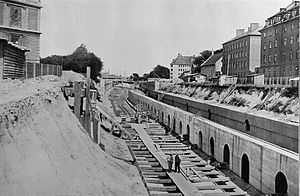
Boulevardbanen
Boulevardbanen under anlæg i 1914 mellem Sølvgade og Stokhusgade. Øverst til venstre ses et hjørne af Statens Museum for Kunst.
Boulevardbanen er betegnelsen for jernbanestrækningen mellem Københavns Hovedbanegård og Østerport Station. Banen er nedgravet og er delvis overdækket, delvis i åben banegrav. Banen er 3,2 km lang, heraf 1.525 meter i tunnel, og består af to S-togs-spor og to fjerntogsspor. Den underjordiske strækning ved Nørreport Station benævnes populært Røret.